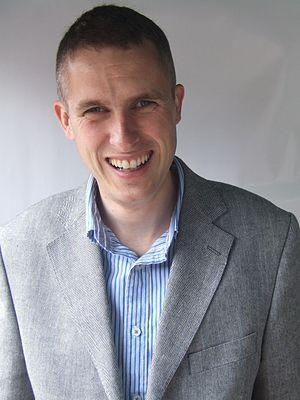
Le premier gouvernement May est le gouvernement du Royaume-Uni du 13 juillet 2016 au 11 juin 2017, durant la 56ᵉ législature de la Chambre des communes.
Le second gouvernement May est le gouvernement du Royaume-Uni du 11 juin 2017 au 24 juillet 2019, durant la 57ᵉ législature de la Chambre des communes. Il est formé à la suite des élections générales de 2017. Au sein de la 57ᵉ législature de la Chambre des communes, le Parti conservateur ne dispose pas de la majorité absolue et il s'agit d'un gouvernement minoritaire avec le soutien sans participation du Parti unioniste démocrate.
Cette liste présente les 650 membres de la 55ᵉ législature de la Chambre des communes du Royaume-Uni au moment de leur élection le 6 mai 2010 lors des élections générales britanniques de 2010. Elle présente les élus par circonscriptions.